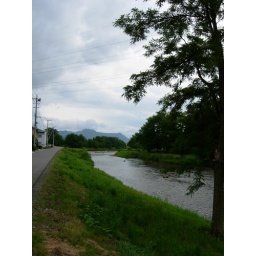
the river in front of Laxmi and Yuki's house